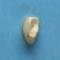
Maize quality: Good